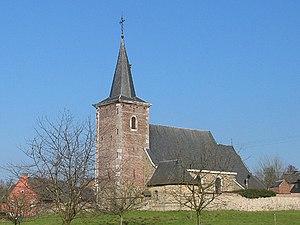
Cette page regroupe l'ensemble du patrimoine immobilier de la commune belge de Fourons.